Jesse Klaver

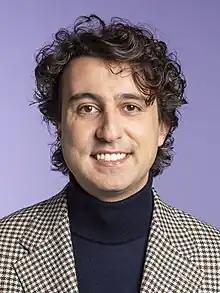
Klaver in 2020

Jesse Feras Klaver (born 1 May 1986) is a Dutch politician serving as a member of the House of Representatives since 2010 and Leader of GroenLinks since 2015. Prior to this, he chaired the youth union of the Christian National Trade Union Federation from 2009 to 2010.